Detroit International Riverfront

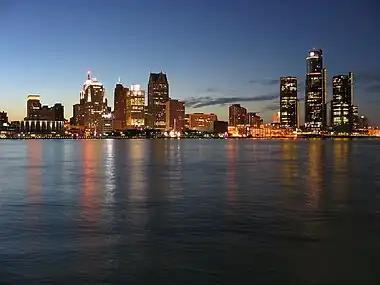
Skyline of Detroit at night

The Detroit International Riverfront is a tourist attraction and landmark of Detroit, Michigan, extending from the Ambassador Bridge in the west to Belle Isle in the east, for a total of 5.5 miles (8.8 kilometers) along the Detroit River. The International Riverfront encompasses a cruise ship passenger terminal and dock, a marina, a multitude of parks, restaurants, retail shops, skyscrapers, and high rise residential areas along with Huntington Place. The Marriott at the Renaissance Center and the Robert's Riverwalk Hotel are also situated along the International Riverfront.